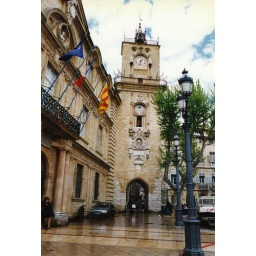
The clock tower at city hall in Aix - the birthplace of Cezanne